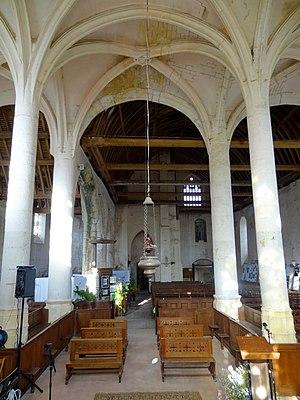
Intérieur de l'église - voir titre.
L'église Saint-Denis est une église catholique paroissiale située à Fresnoy-la-Rivière, dans l'Oise, en France. Elle est presque entièrement issue de la reconstruction gothique flamboyante après la guerre de Cent Ans, au cours de la première moitié du XVIᵉ siècle. Elle est pourtant loin d'être homogène. Le clocher en bâtière, d'une facture assez archaïque par rapport à l'époque, est l'un des rares exemplaires du XVIᵉ siècle à présenter un double étage de beffroi. Il occupe l'angle sud-ouest de la nef. Celle-ci est précédée d'un porche bâti en dur de dimensions généreuses. La nef elle-même est de grande ampleur, et particulièrement large. Elle n'est pas voûtée, mais recouverte d'une belle charpente en carène renversée qui était lambrissée jusqu'à la dernière restauration. Au sud, un bas-côté pas non plus voûté accompagne la nef, mais ne commence qu'à l'est du clocher. La nef ouvre à la fois sur la croisée du transept et le croisillon nord, qui sont de largeur et de hauteur analogues, tandis que le bas-côté ouvre sur le croisillon sud, qui est moins large. C'est une autre spécificité de l'église.